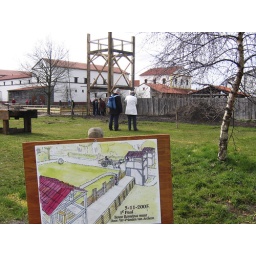
the first tower in the roman wall is almost finished....